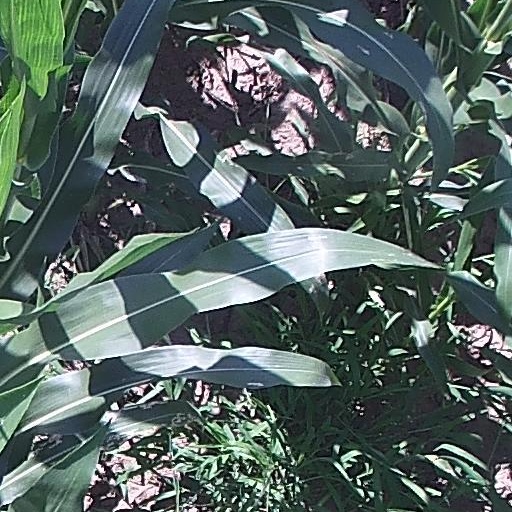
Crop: maize; corn